2010s in United Kingdom history

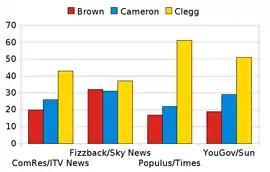
Polling on the winner of the UK's first national election debate in 2010.

At the beginning of the decade the UK was governed by the Labour Party, which had been in power since its landslide victory in the 1997 general election before winning comfortable majorities in the 2001 and 2005 general elections. The prime minister was Gordon Brown, who had been in office since 2007. On 6 April 2010, Brown visited Buckingham Palace to seek the Queen's permission to dissolve Parliament on 12 April, initiating a general election on 6 May. Notable events in that campaign included the UK's first televised debates between the leaders of the main parties. In these debates the prime minister was widely considered to have been outperformed by his opponents David Cameron of the Conservative Party and especially Nick Clegg of the Liberal Democrats.